Guerrier Courses

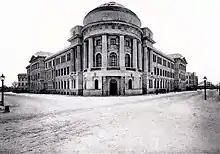
The main building of the Higher Courses for Women (built in 1909–1913)

The Higher Courses for Women in Moscow was a university for women between 1872 and 1918 (with a break in 1888–1900), after which they were transformed into the 2nd Moscow State University. It was one of the largest and most prominent women's higher education institutions in the Russian Empire, second only to the Bestuzhev Courses in Saint Petersburg. It was founded and administered by Vladimir I. Guerrier.